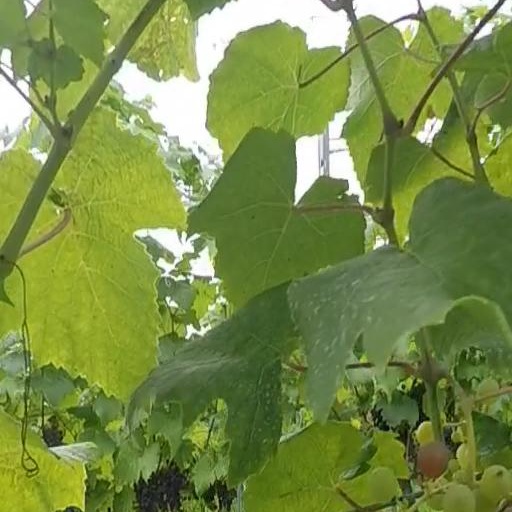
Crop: grape